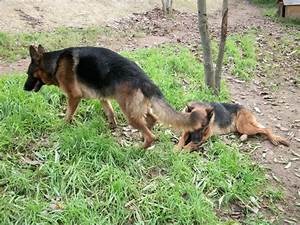
Label: dog